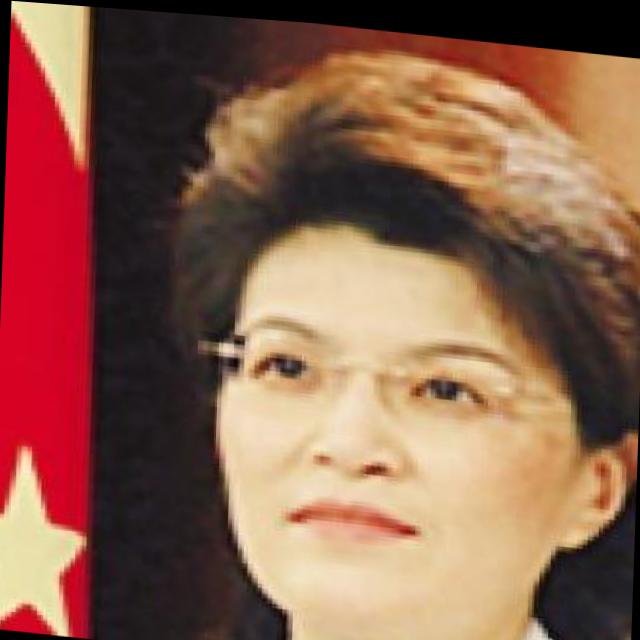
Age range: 45-64